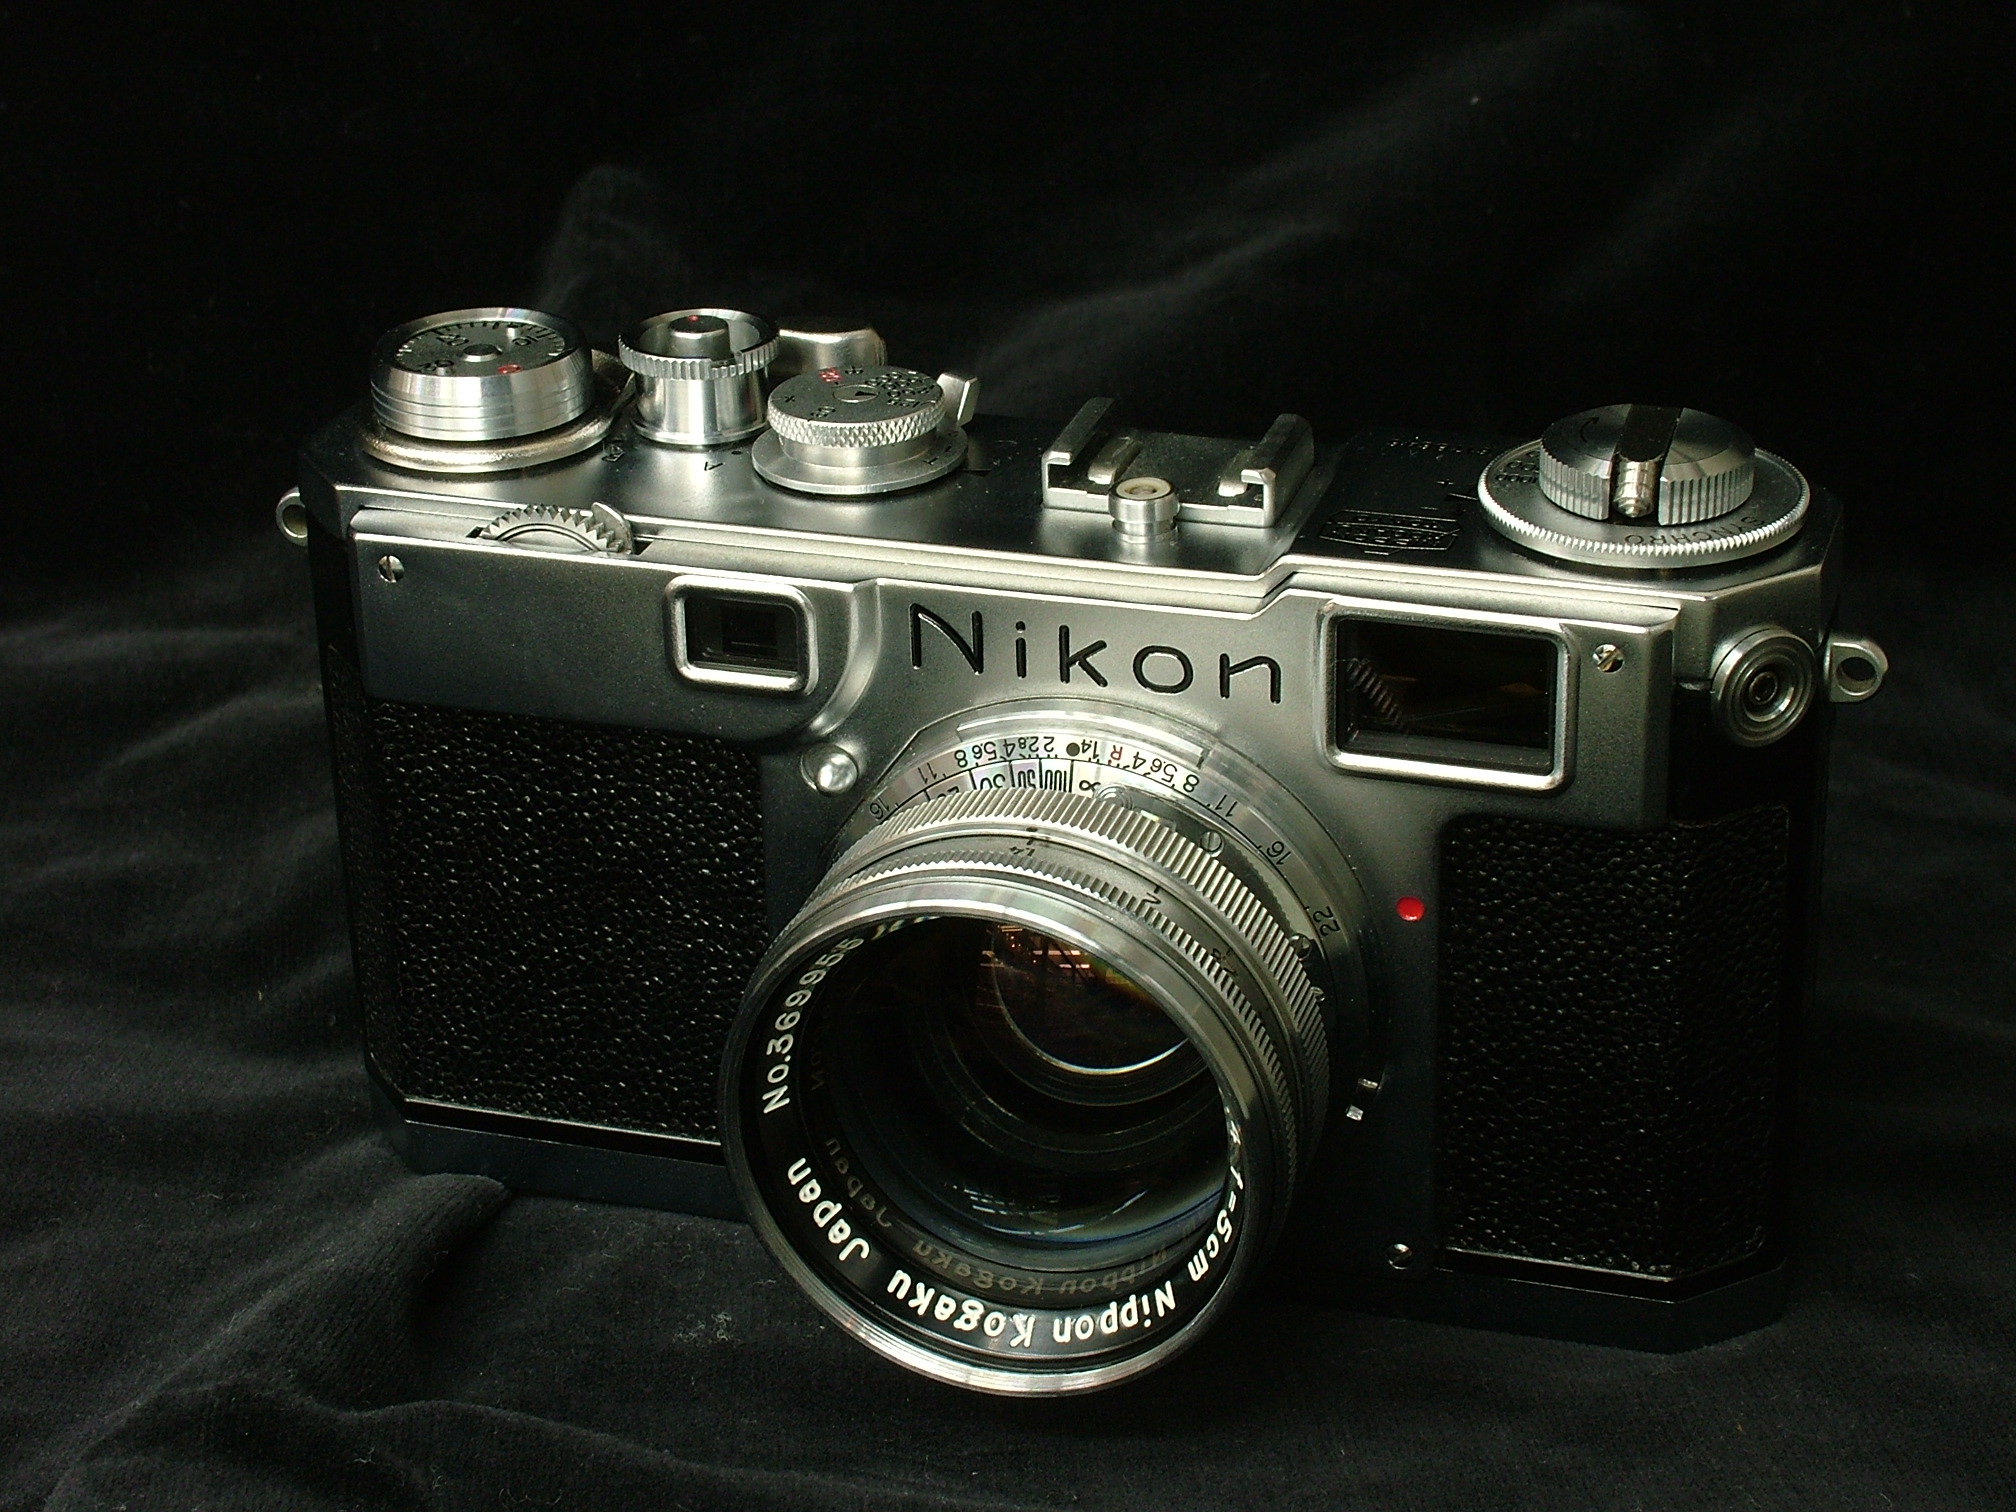
Nikon S2, vintage, film, camera, photography, cameras optics, camera accessory, camera lens, lens, Point and shoot camera, digital camera, mirrorless interchangeable lens camera, single lens reflex camera, reflex camera, electronics, film camera, Material property, flash, optical instrument, lens hood, rangefinder